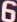
Number: 6